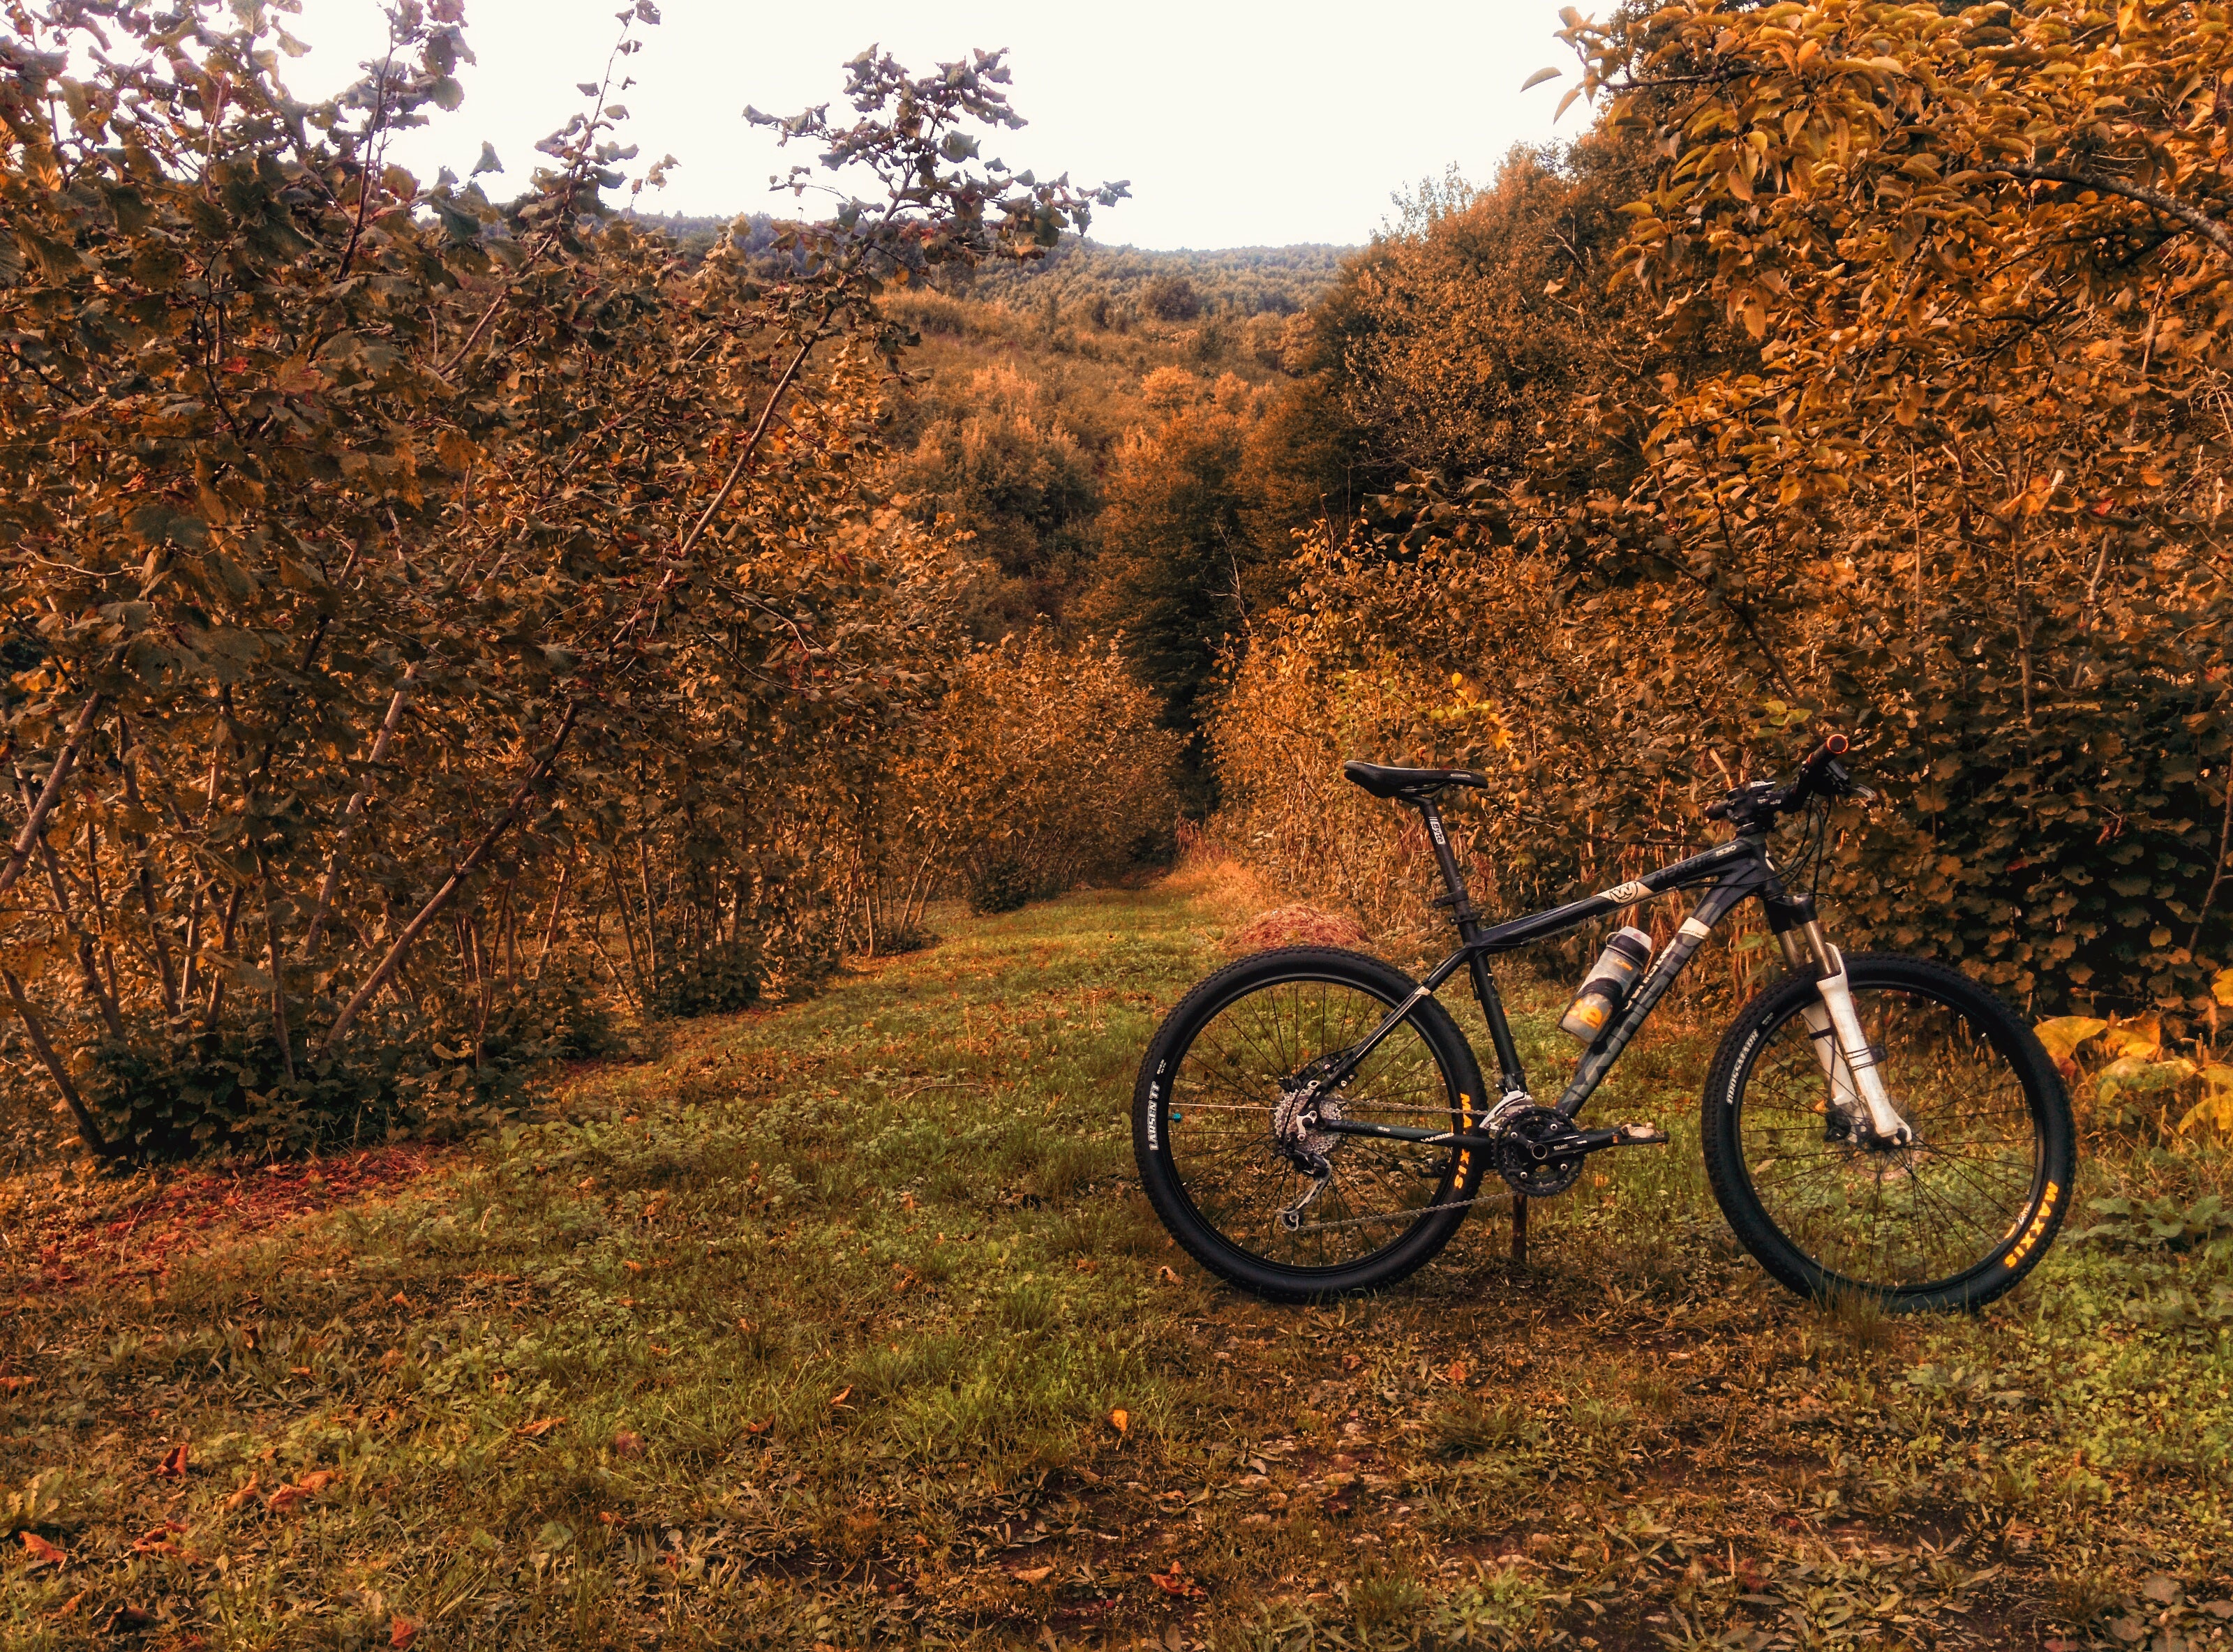
nature, trail, bicycle, bike, vehicle, autumn, soil, season, plants, sports equipment, mountain bike, trees, outdoors, cycling, freeride, mountain biking, land vehicle, cycle sport, cyclo cross bicycle, cyclo cross, bicycle racing, downhill mountain biking